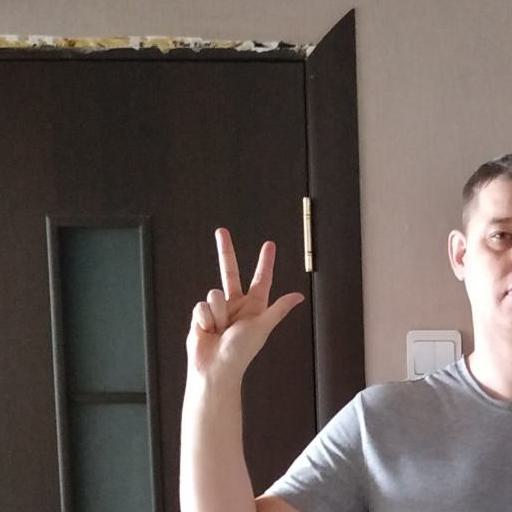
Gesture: three2